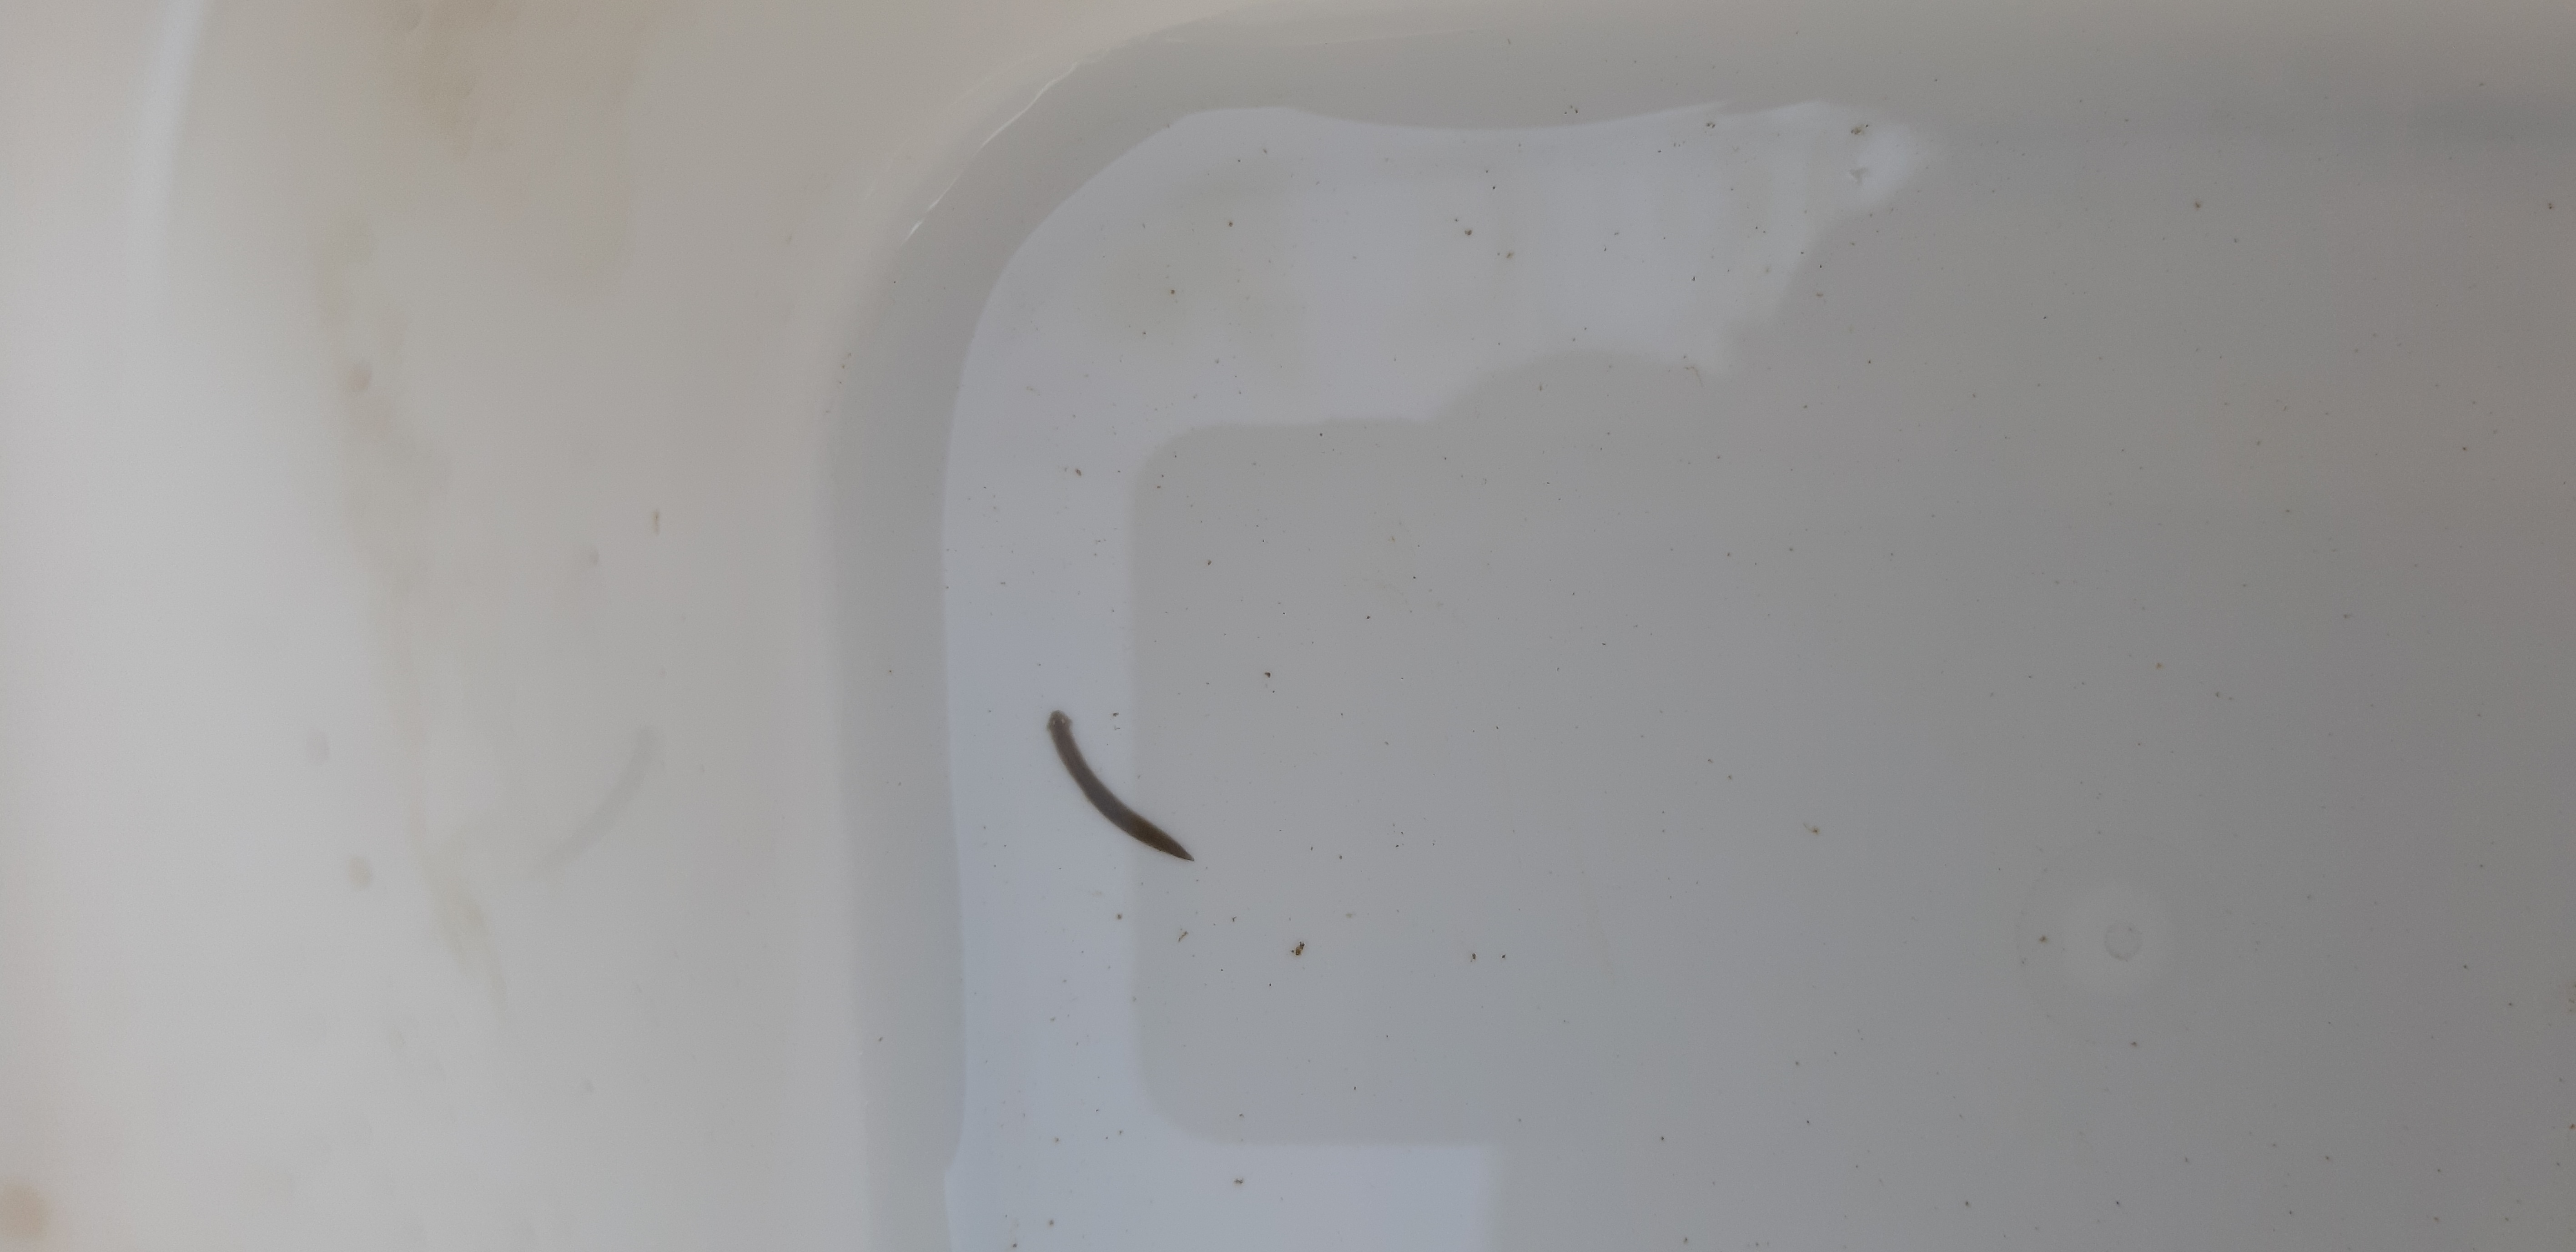
Macroinvertebrate group: flat_worms